Shamkir District

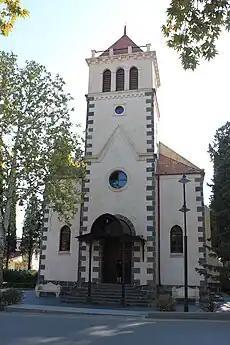
Deutsche Lutherische Kirche in Shamkir

Historic architectural monuments include 9th-12th century Shamkir city ruins, 9th-12th Shamkir bridge, 11th-12th century Shamkir fortress in Muxtariyyət village, Baydar city ruins in Bayramlı village, 9th-12th century Maiden Tower in Seyfali village, 16th-17th-century mosque in Abbaslı village, 11th century Maiden Tower in Tatarlı village, 16th-17th-century bridge in Tahnalı village, 16th-17th century Koroglu fortress in Şəmkir, Qalaboynu Fortress in Atabəy village, Pir monument from early Middle Ages pertaining to Caucasian Albania in Daşbulaq village, a church built in 1909 by German settlers in Şəmkir, 11th-12th century Oghuz cemetery in Yeni Seyfali village, 16th-18th-century bridge over Zəyəm River.